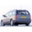
Label: automobile